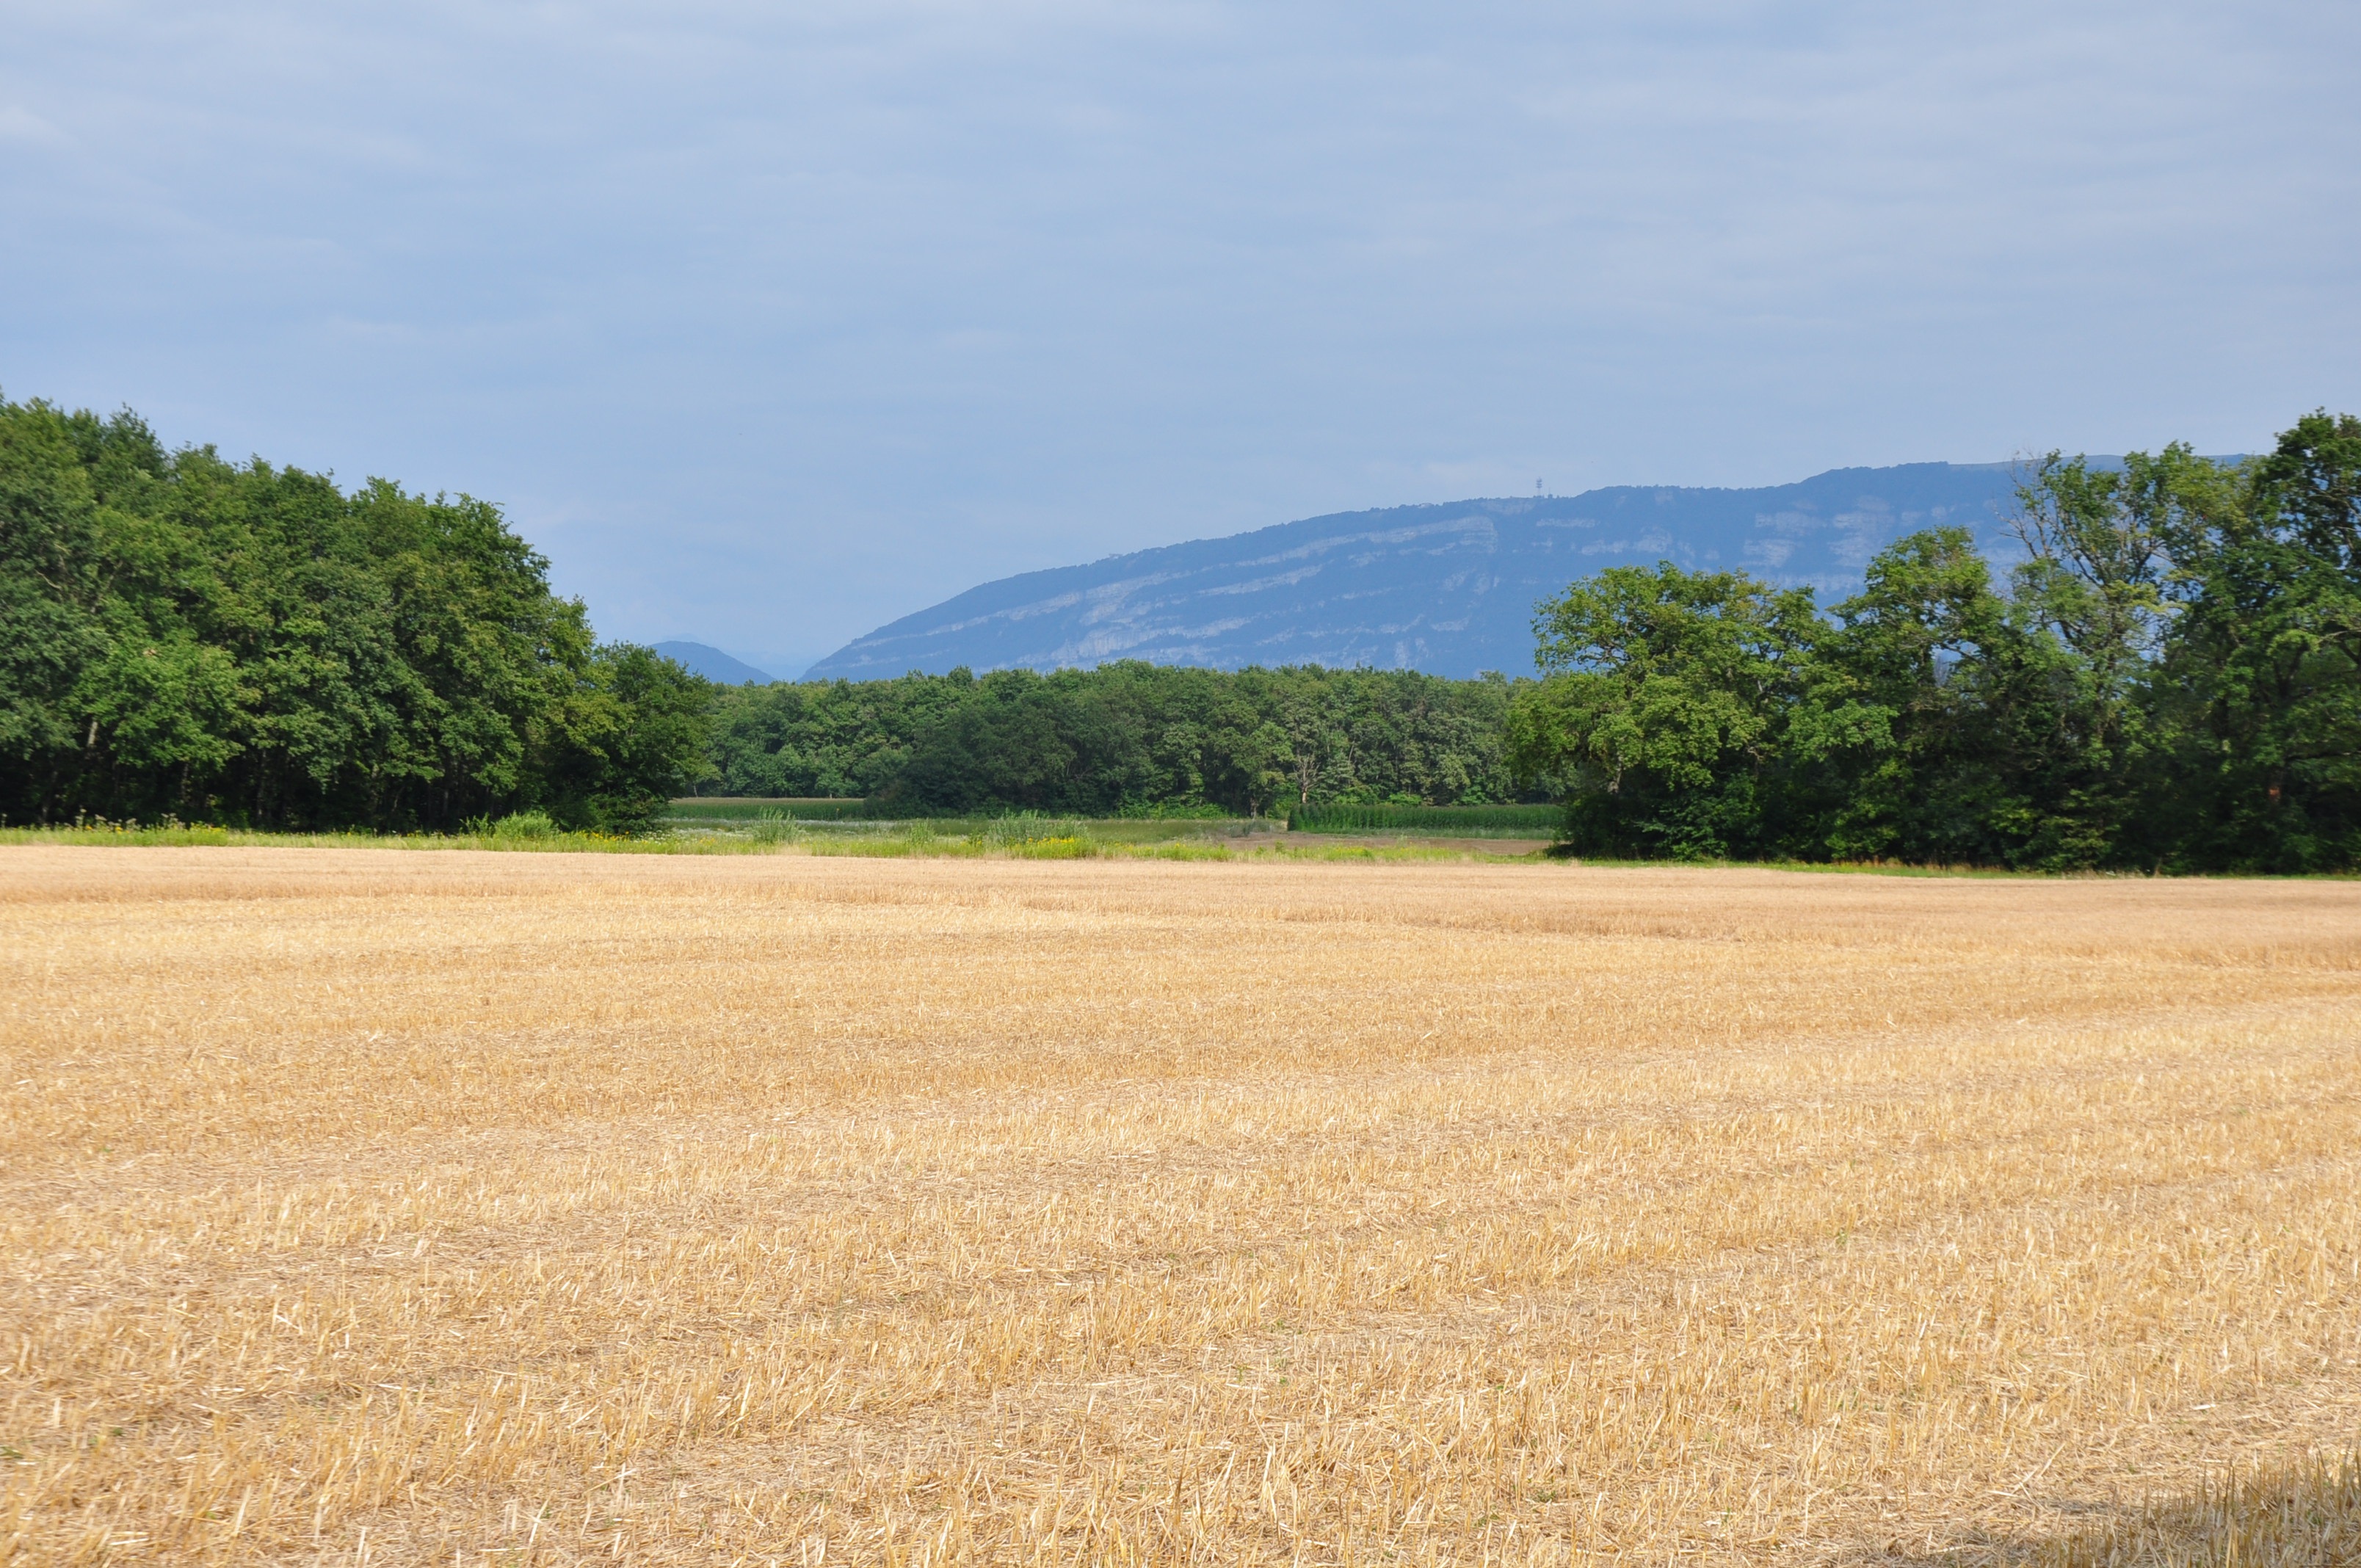
landscape, plant, field, farm, prairie, countryside, rural, food, crop, pasture, soil, agriculture, plain, fields, grassland, ecosystem, geneva, rural area, grass family, laconnex